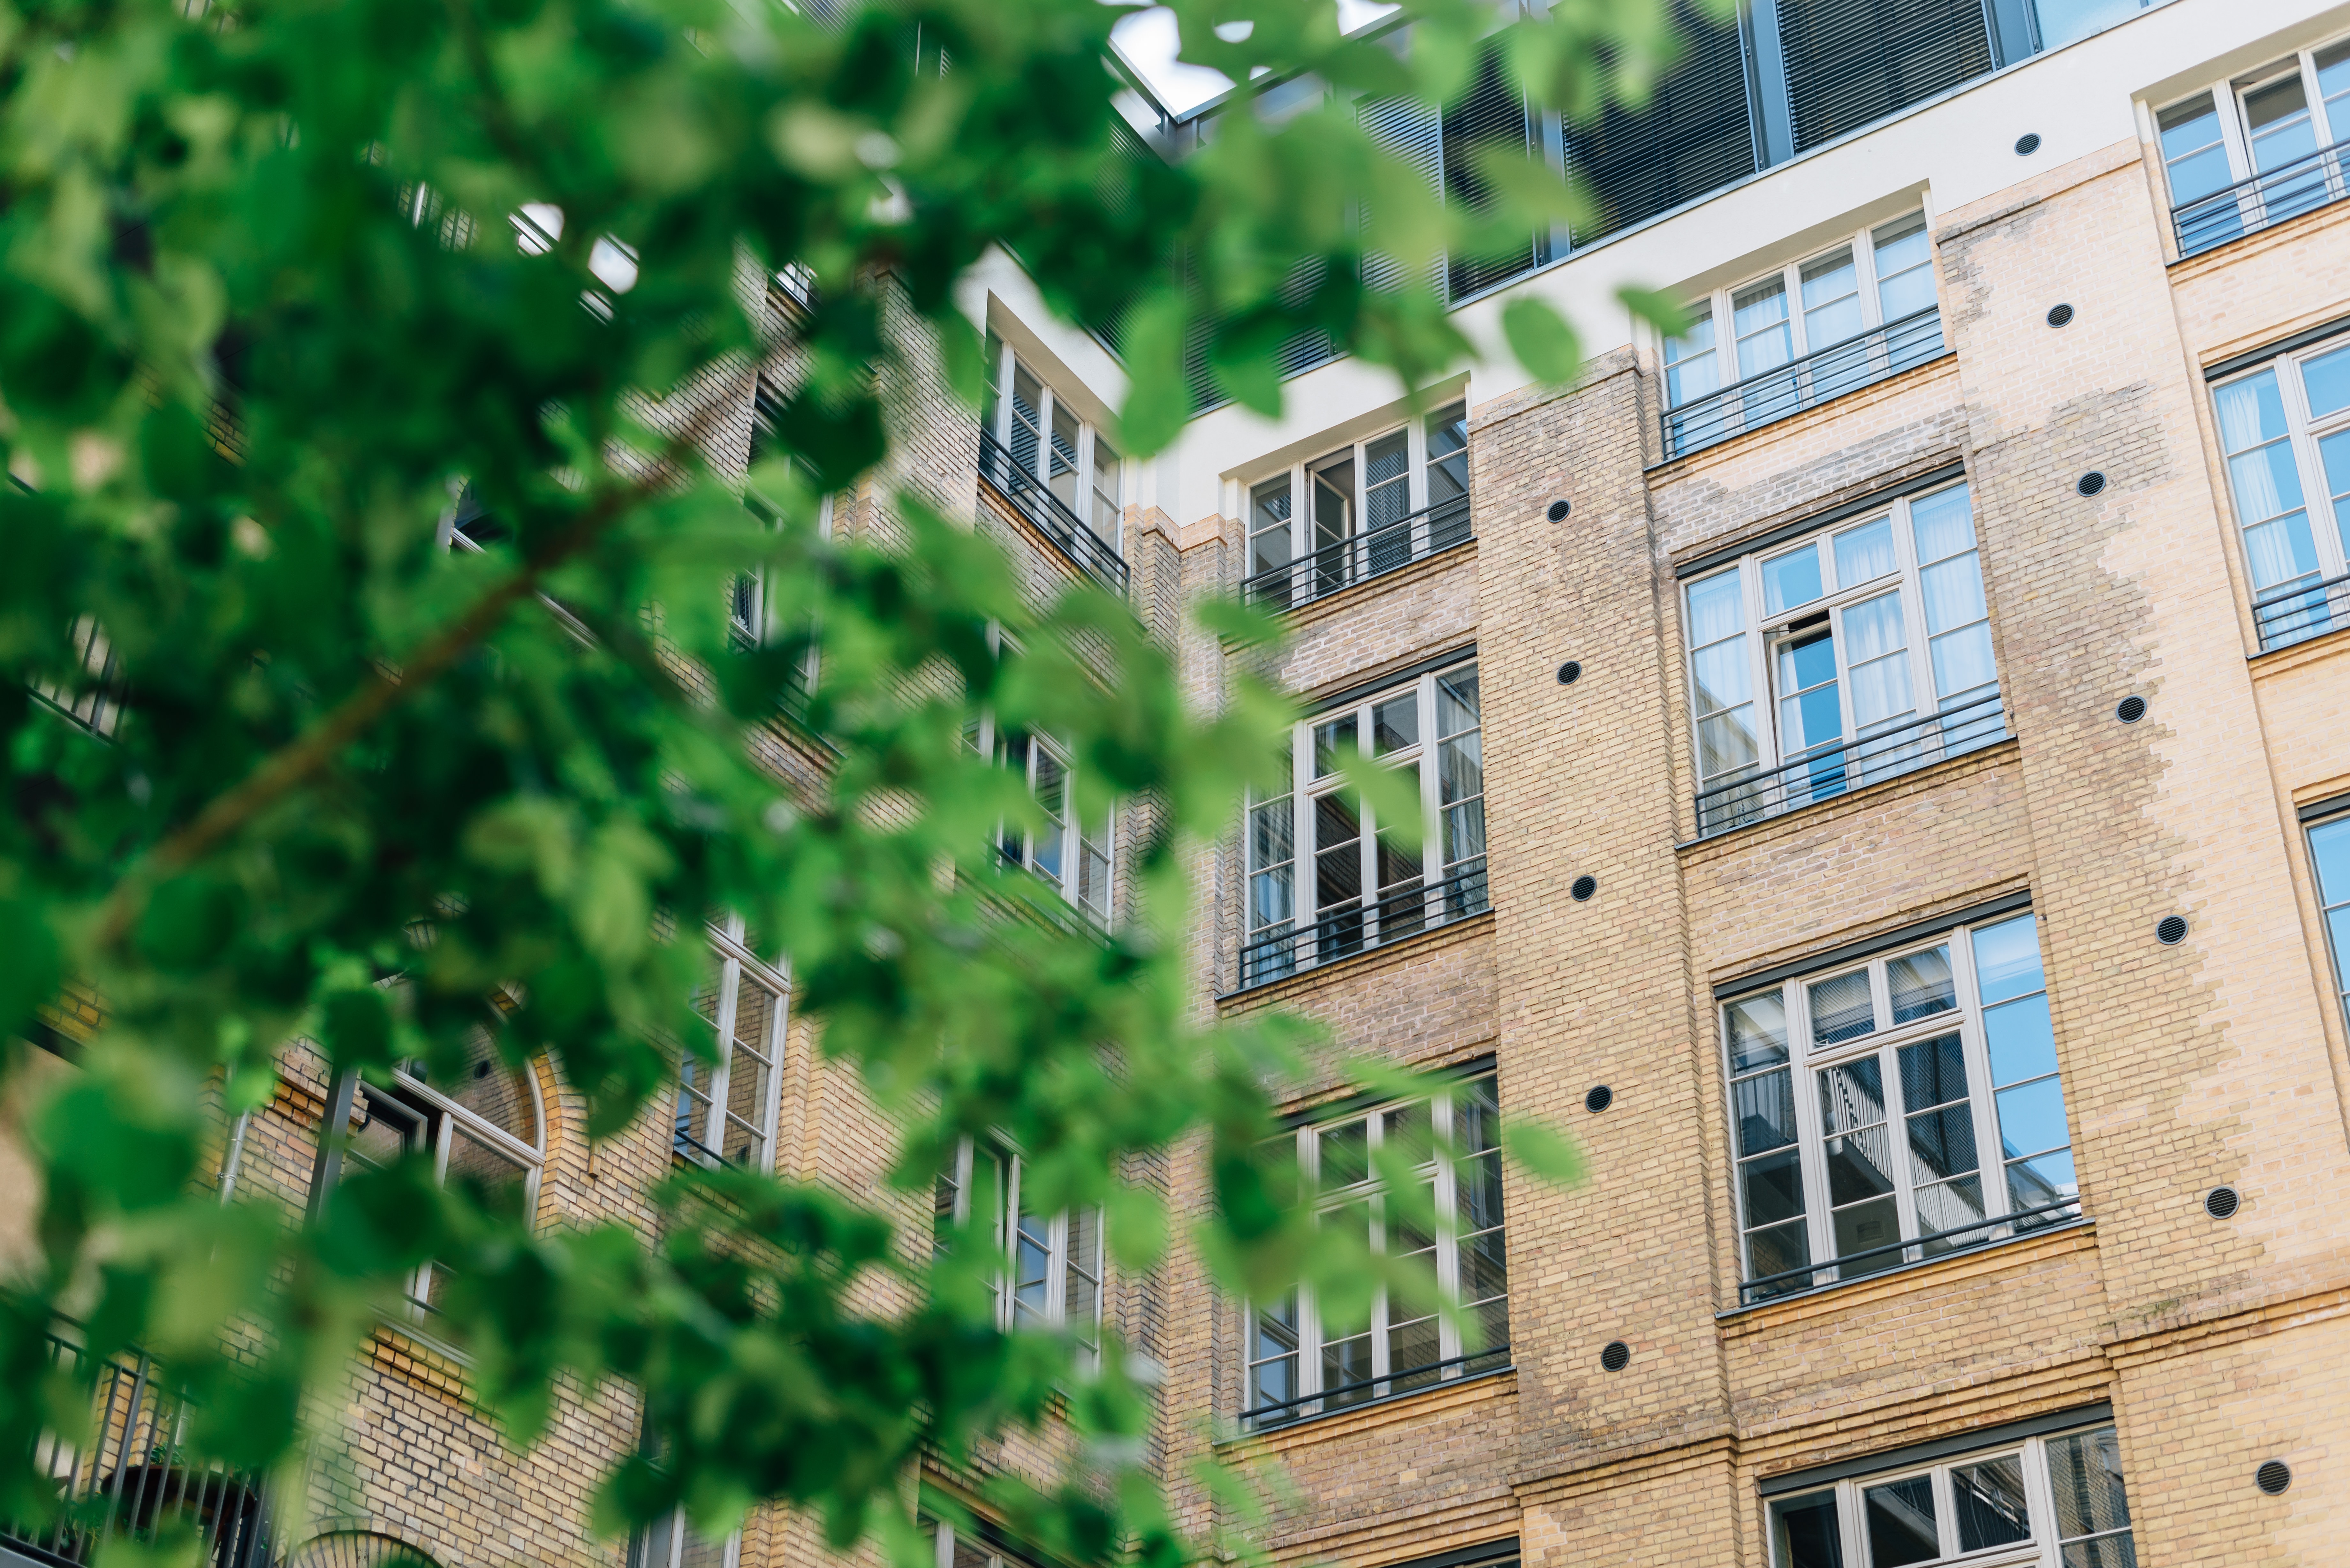
tree, grass, architecture, house, perspective, building, green, facade, leaves, windows, neighbourhood, low angle shot, residential area, storeys